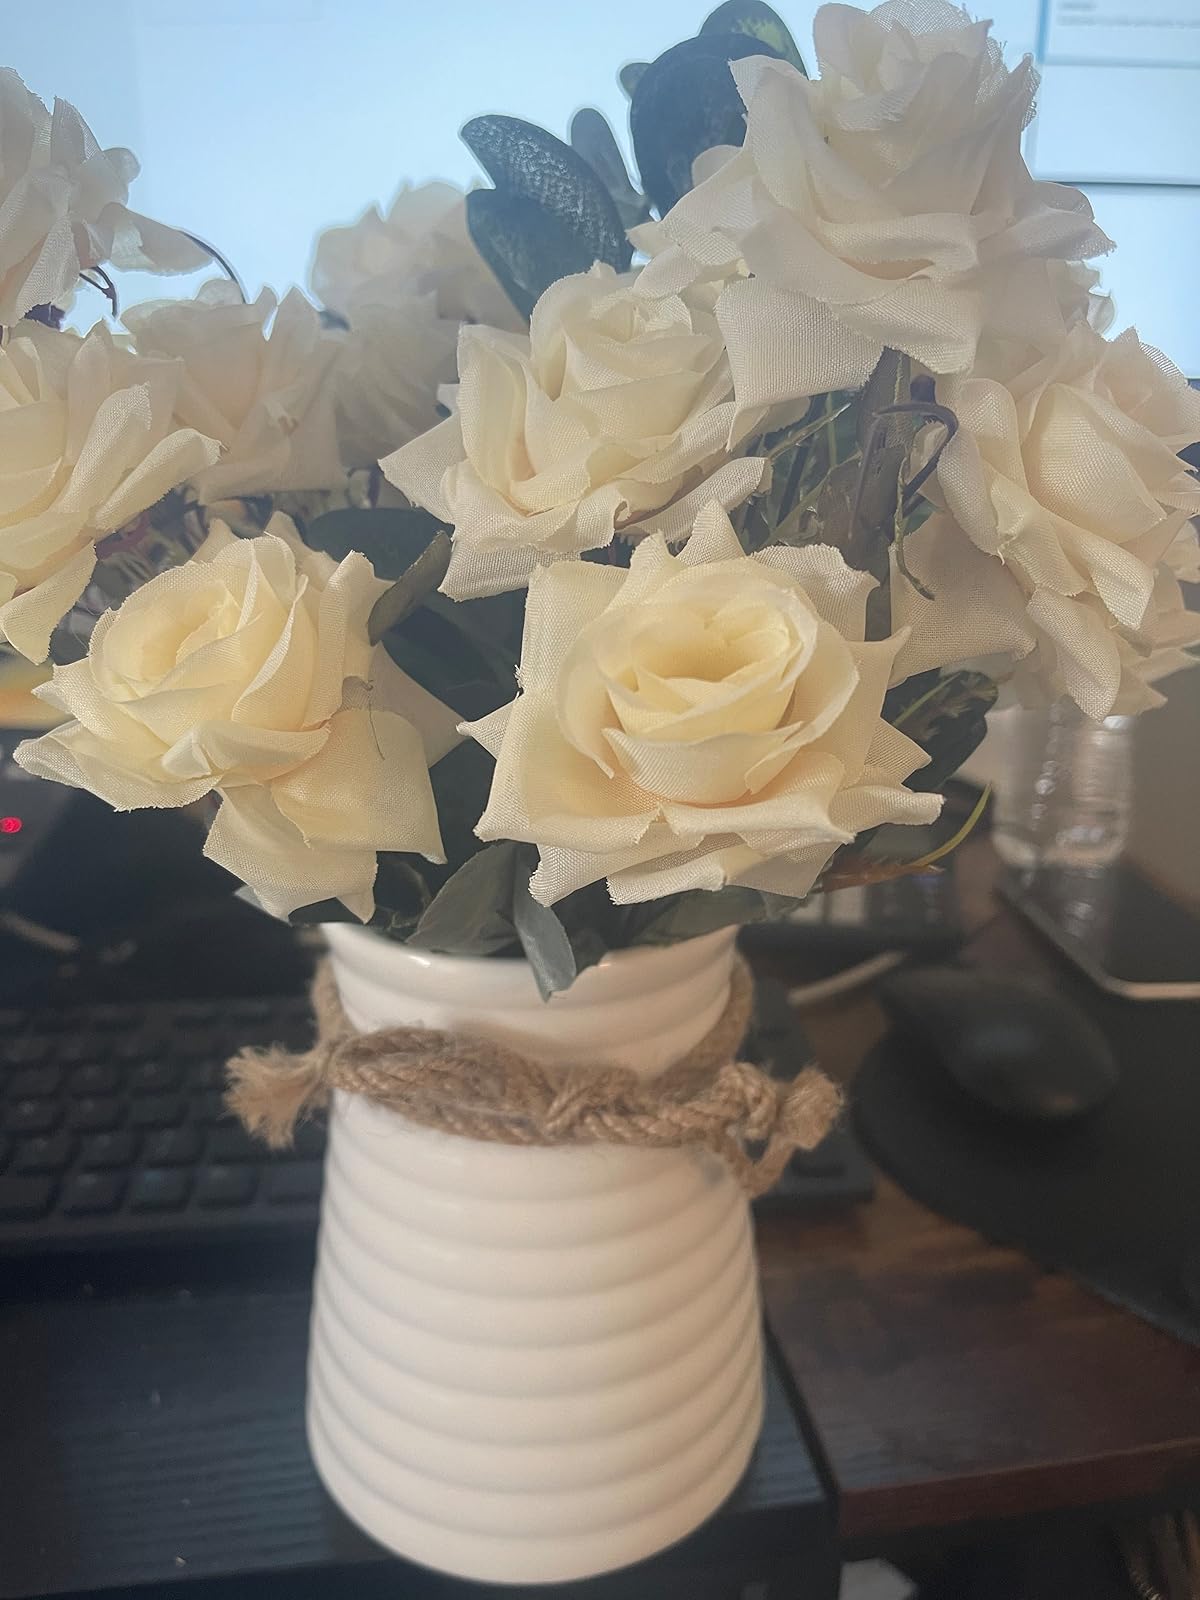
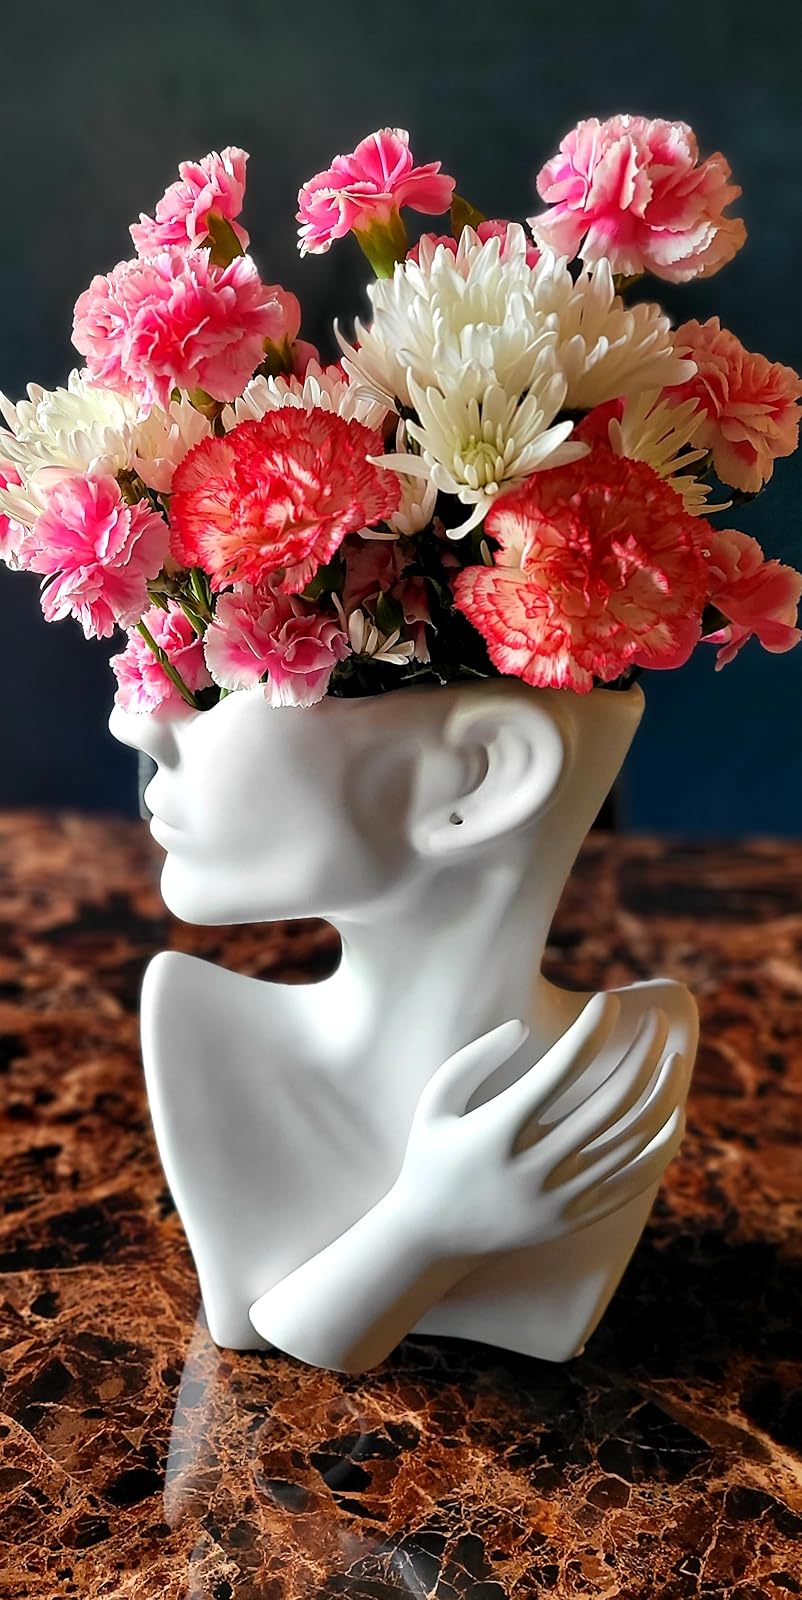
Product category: vase
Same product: no